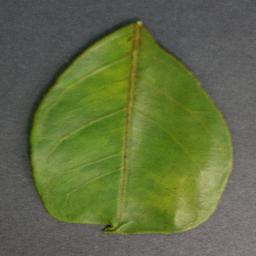
Label: Orange___Haunglongbing_(Citrus_greening)